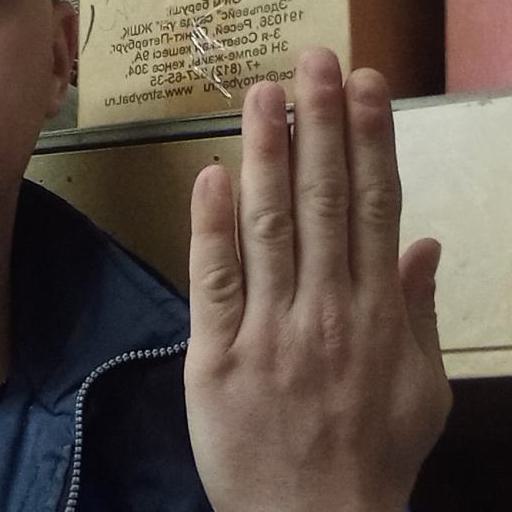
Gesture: stop_inverted